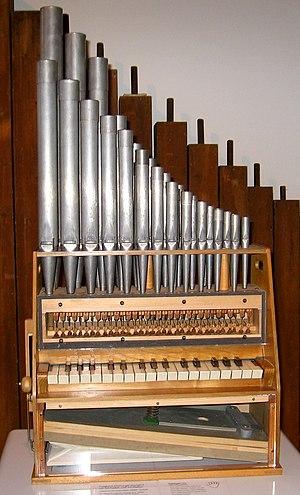
L'orgue est un instrument à vent multiforme dont la caractéristique est de produire les sons à l’aide d’ensembles de tuyaux sonores accordés suivant une gamme définie et alimentés par une soufflerie. L'orgue est joué majoritairement à l’aide d’un ou plusieurs claviers et le plus souvent aussi d’un pédalier.